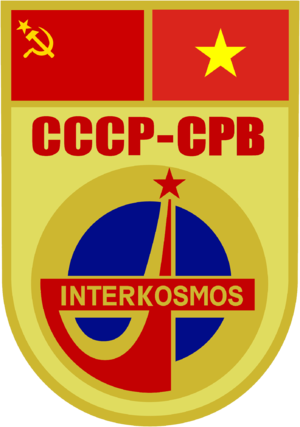
Leonid Ivanovitch Popov est un cosmonaute soviétique, né le 31 août 1945.
Soyouz 37 est un vol habité du programme spatial de l'Union soviétique qui s'est déroulé du 23 juillet au 11 octobre 1980.
Phạm Tuân est le premier cosmonaute vietnamien et le premier asiatique non soviétique à être allé dans l'espace.